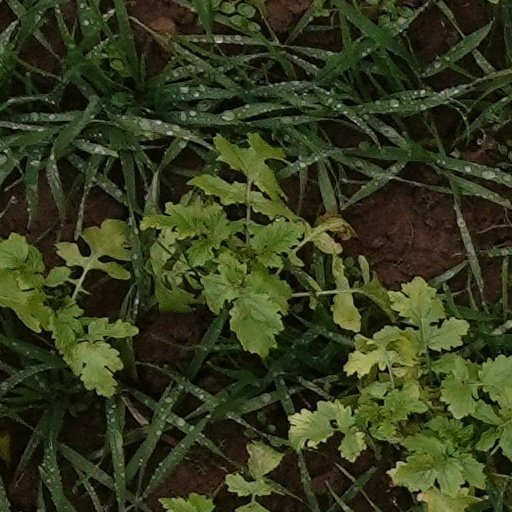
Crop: wheat